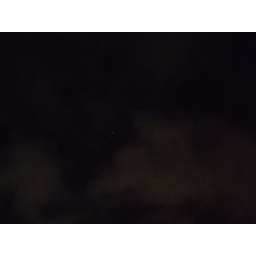
Jupiter shines above cloud glowing dimly yellow from reflected city lights